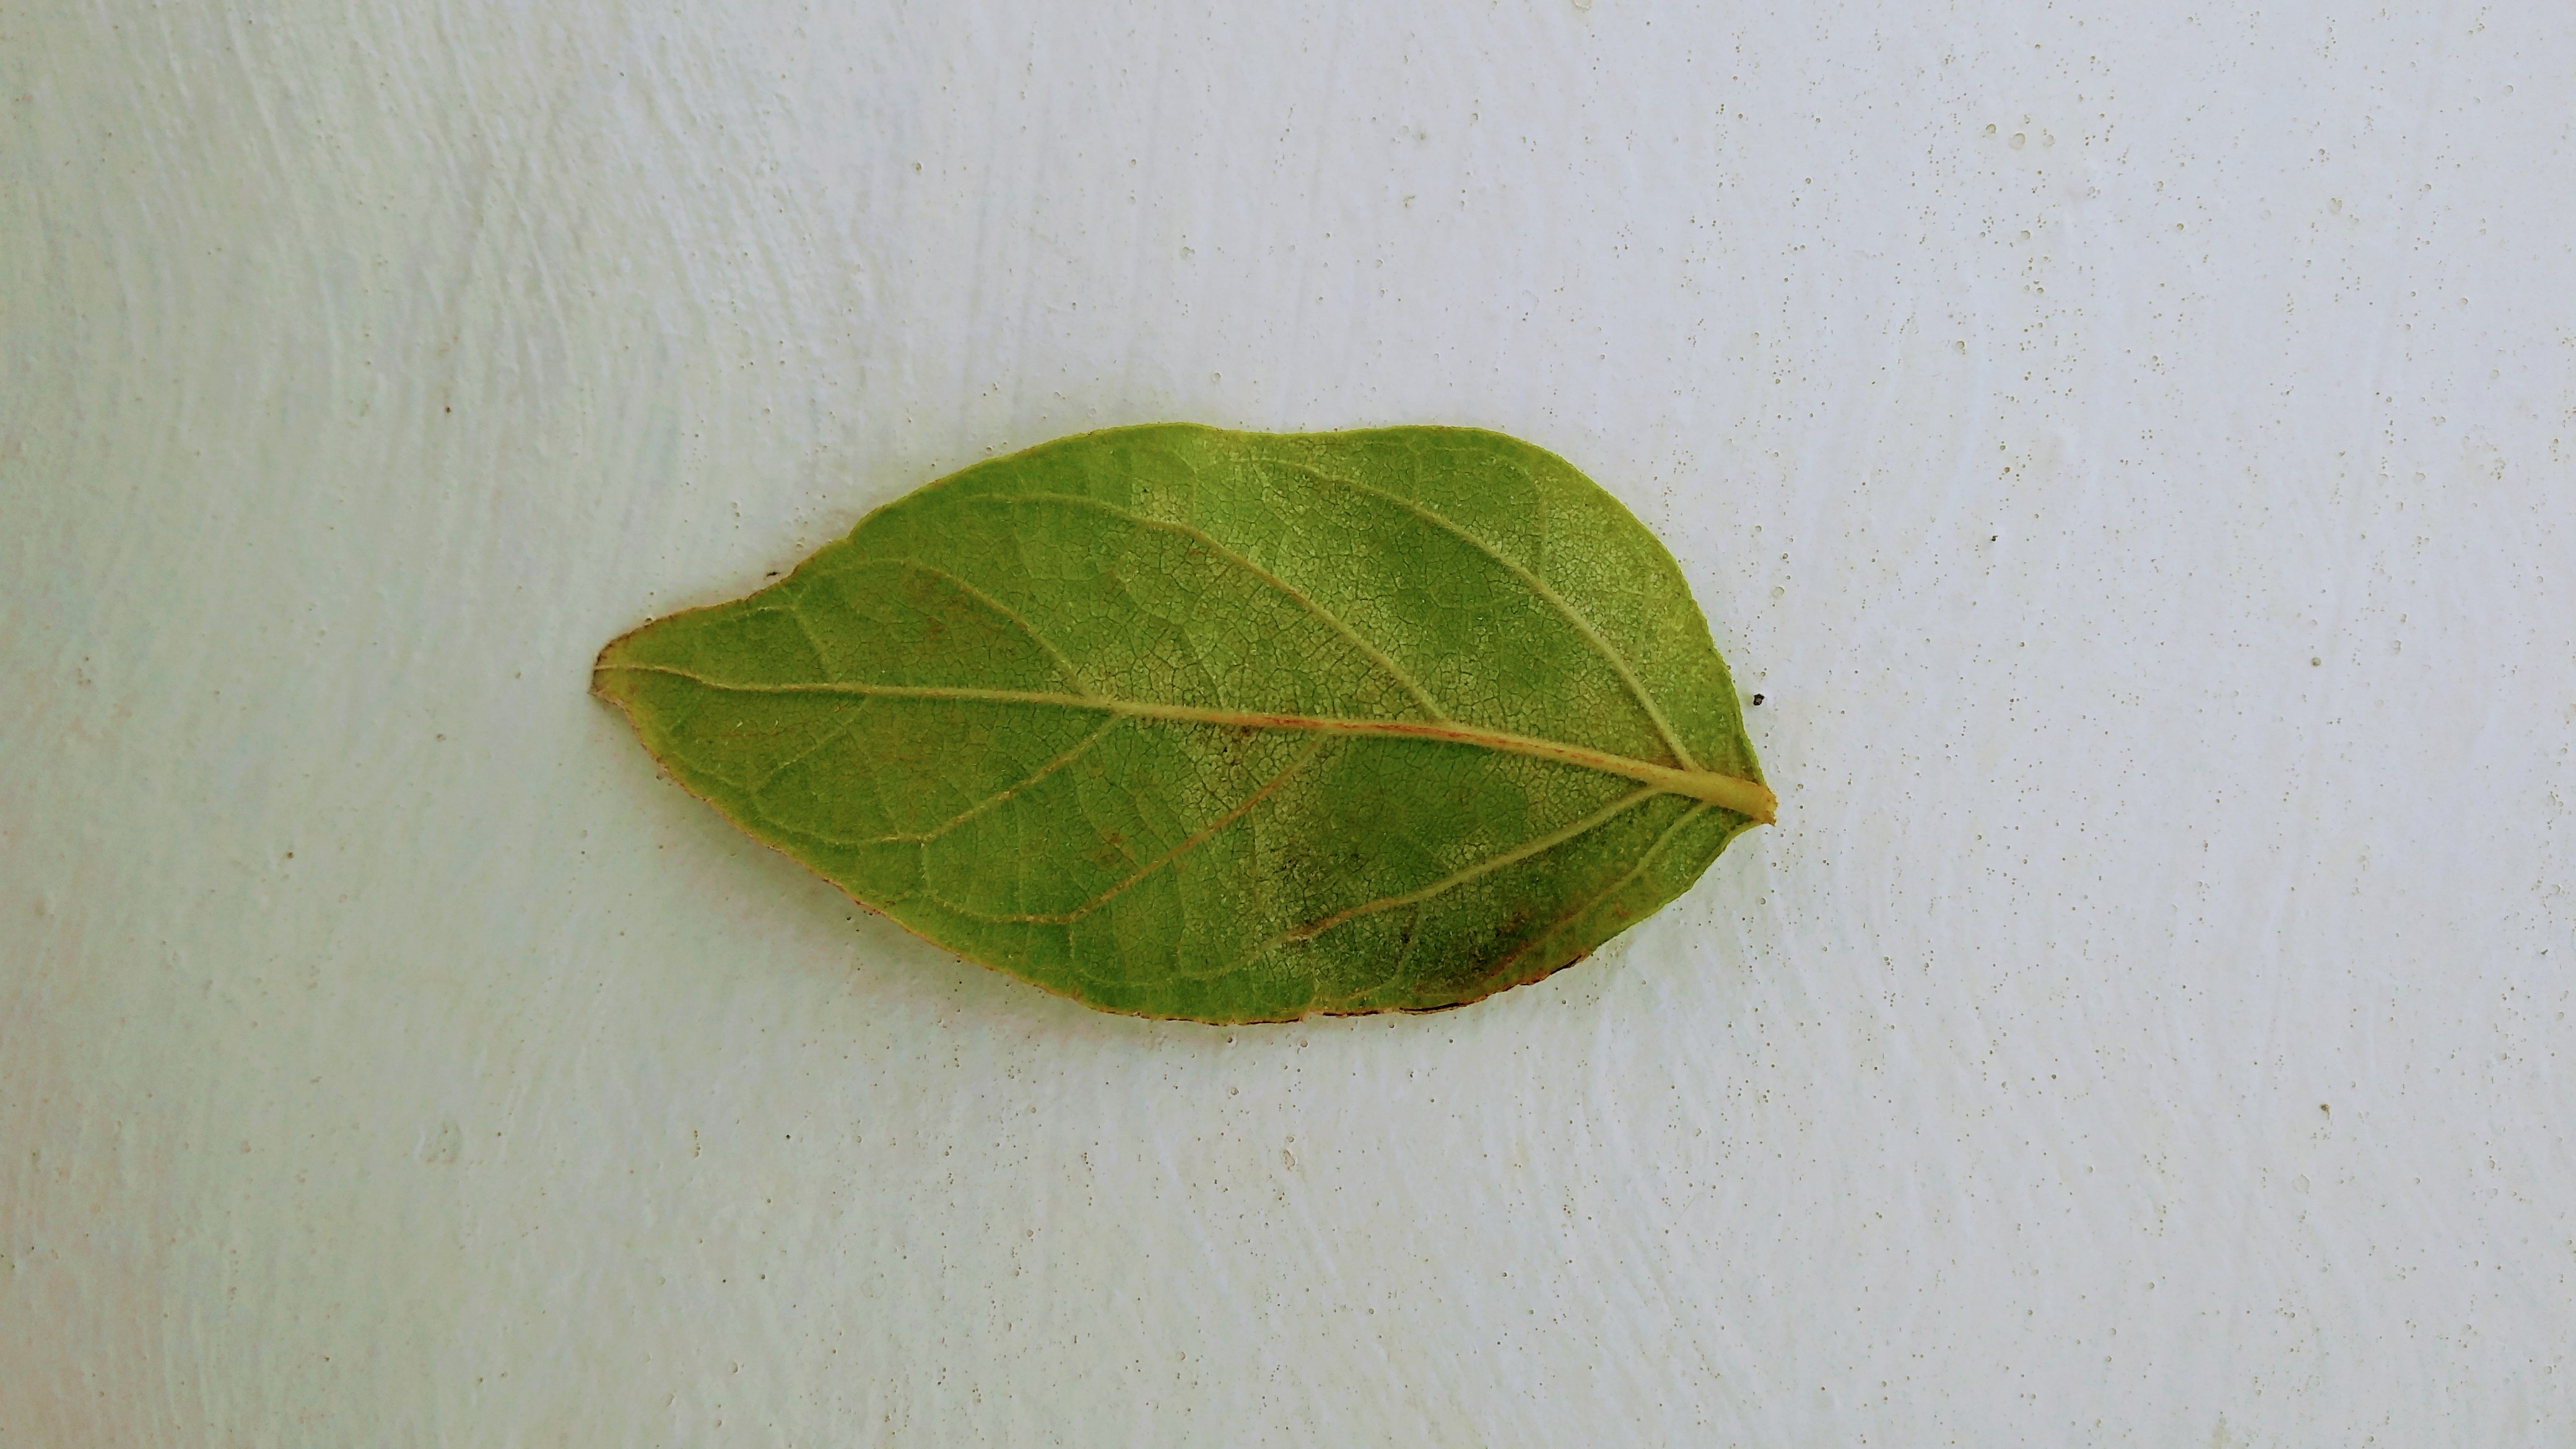
Plant: Parijatha